Musical quotation

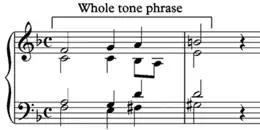
Beginning of Bach's quoted chorale setting

Quotation is also a tradition in jazz performance, especially of the bebop era. Charlie Parker, for instance, quoted Stravinsky's "Rite of Spring" in his solo on "Repetition", and "Country Gardens" on his Verve recording of "Lover Man"; Dizzy Gillespie quotes David Raksin's "Laura" on "Hot House" during the Massey Hall concert. Dexter Gordon and Sonny Rollins are especially famed among jazz fans for their addiction to quotation. Often the use of musical quotation has an ironic edge, whether the musician is aiming for an amusing juxtaposition or is making a more pointed commentary (as when a youthful Rollins, playing alongside Charlie Parker on Miles Davis's "Collector's Items", throws in a snippet of "Anything You Can Do I Can Do Better," or when the avant-garde saxophonist Ornette Coleman rebuffs a skeptical heckler at the Croydon Hall concert with a snippet of the jazz standard "Cherokee").